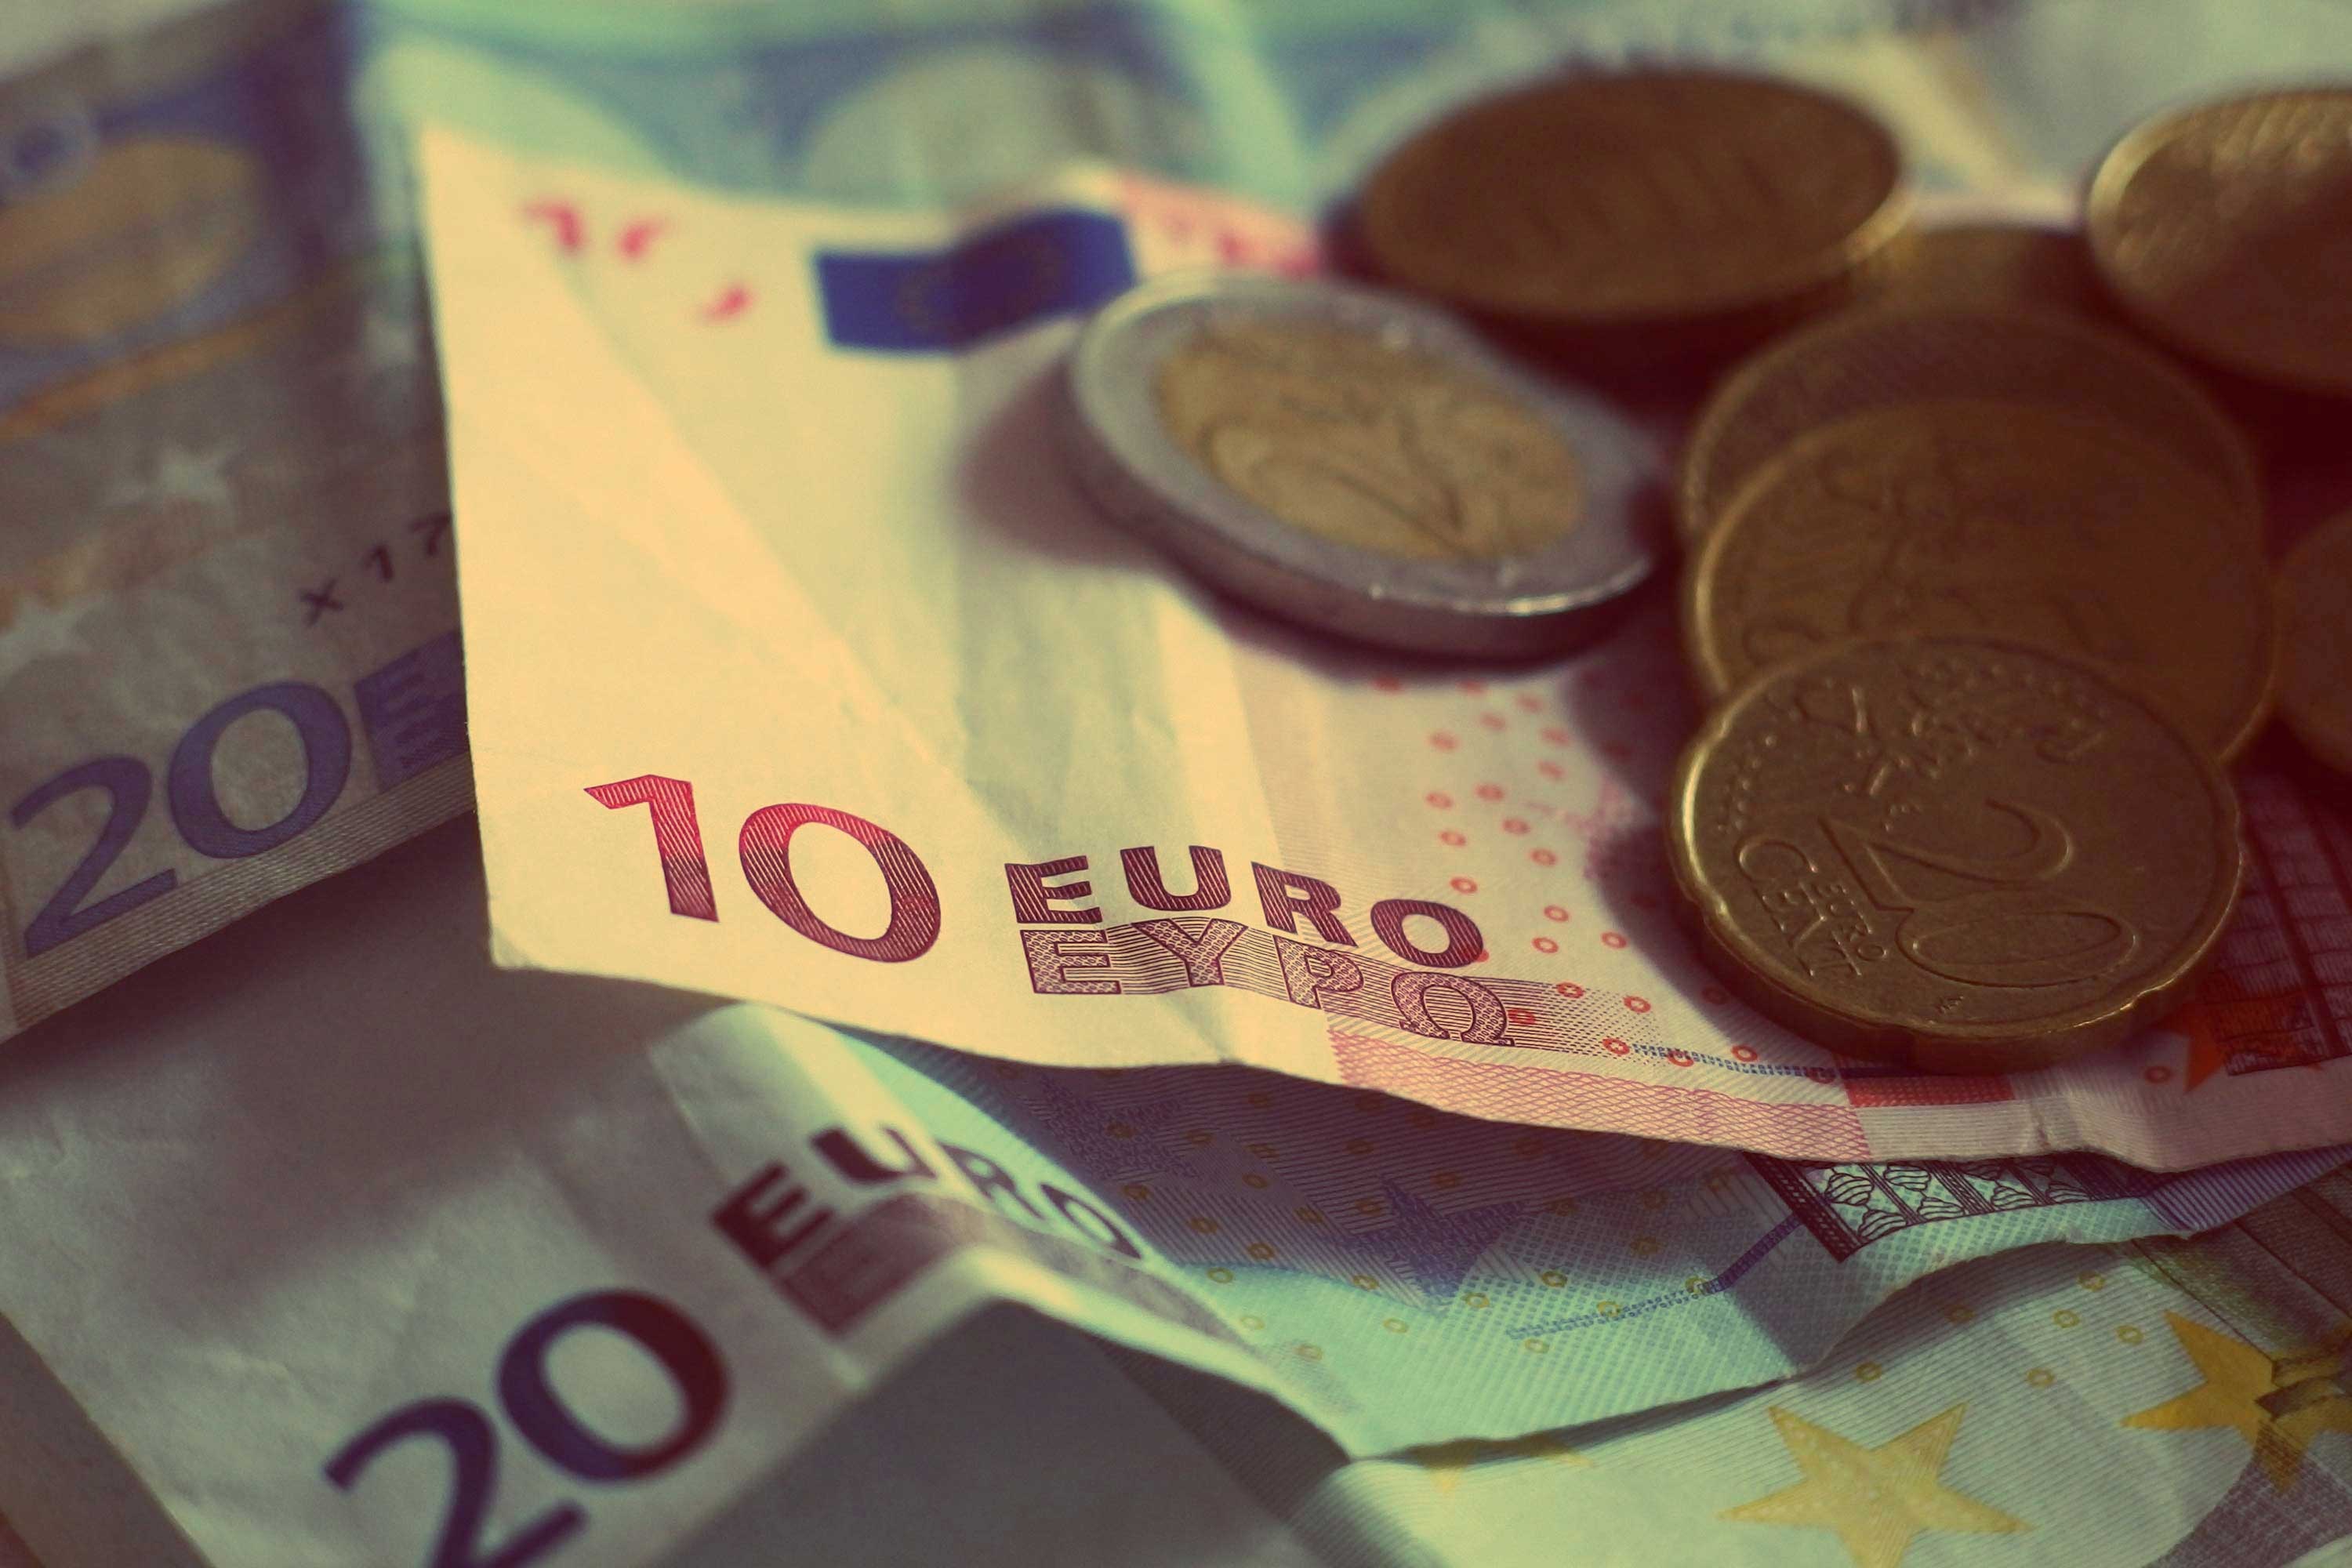
color, money, cash, currency, change, shape, coins, finance, banknotes, euros, bills